Charging Bull

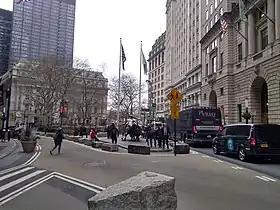
"Charging Bull" is at the northern tip of Bowling Green.

The sculpture is in a cobblestone-paved traffic median of Broadway just north of Bowling Green. The sculpture is adjacent to 26 Broadway to the east and 25 Broadway to the west. It stands tall and measures long. It depicts a bull, the symbol of financial optimism and prosperity, leaning back on its haunches and with its head lowered as if ready to charge. The sculpture is both a popular tourist destination, which draws thousands of people a day, as well as a symbol of Wall Street and the Financial District, being described as "one of the most iconic images of New York" and a "Wall Street icon." Children also frequently climb the sculpture.